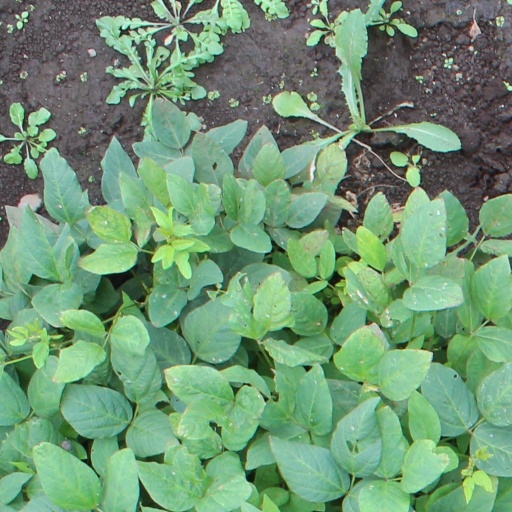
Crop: soybean